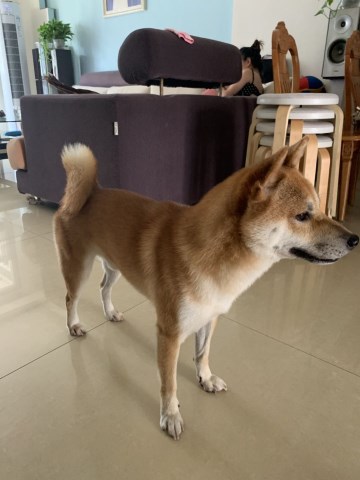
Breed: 1043-n000001-Shiba_Dog